The Sydney Stock and Station Journal

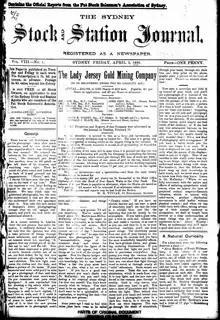
Front cover of "The Sydney Stock and Station Journal" on 3 April 1896

The Sydney Stock and Station Journal was a newspaper published in Sydney, New South Wales, Australia from 1888 to 1924. It was then published as "Country Life and Stock and Station Journal" from 1924 to 1978.